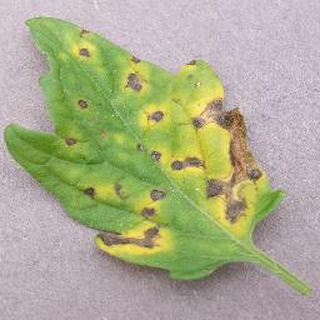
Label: tomato_septoria_leaf_spot